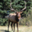
Label: deer